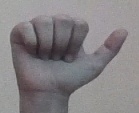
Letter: dhad